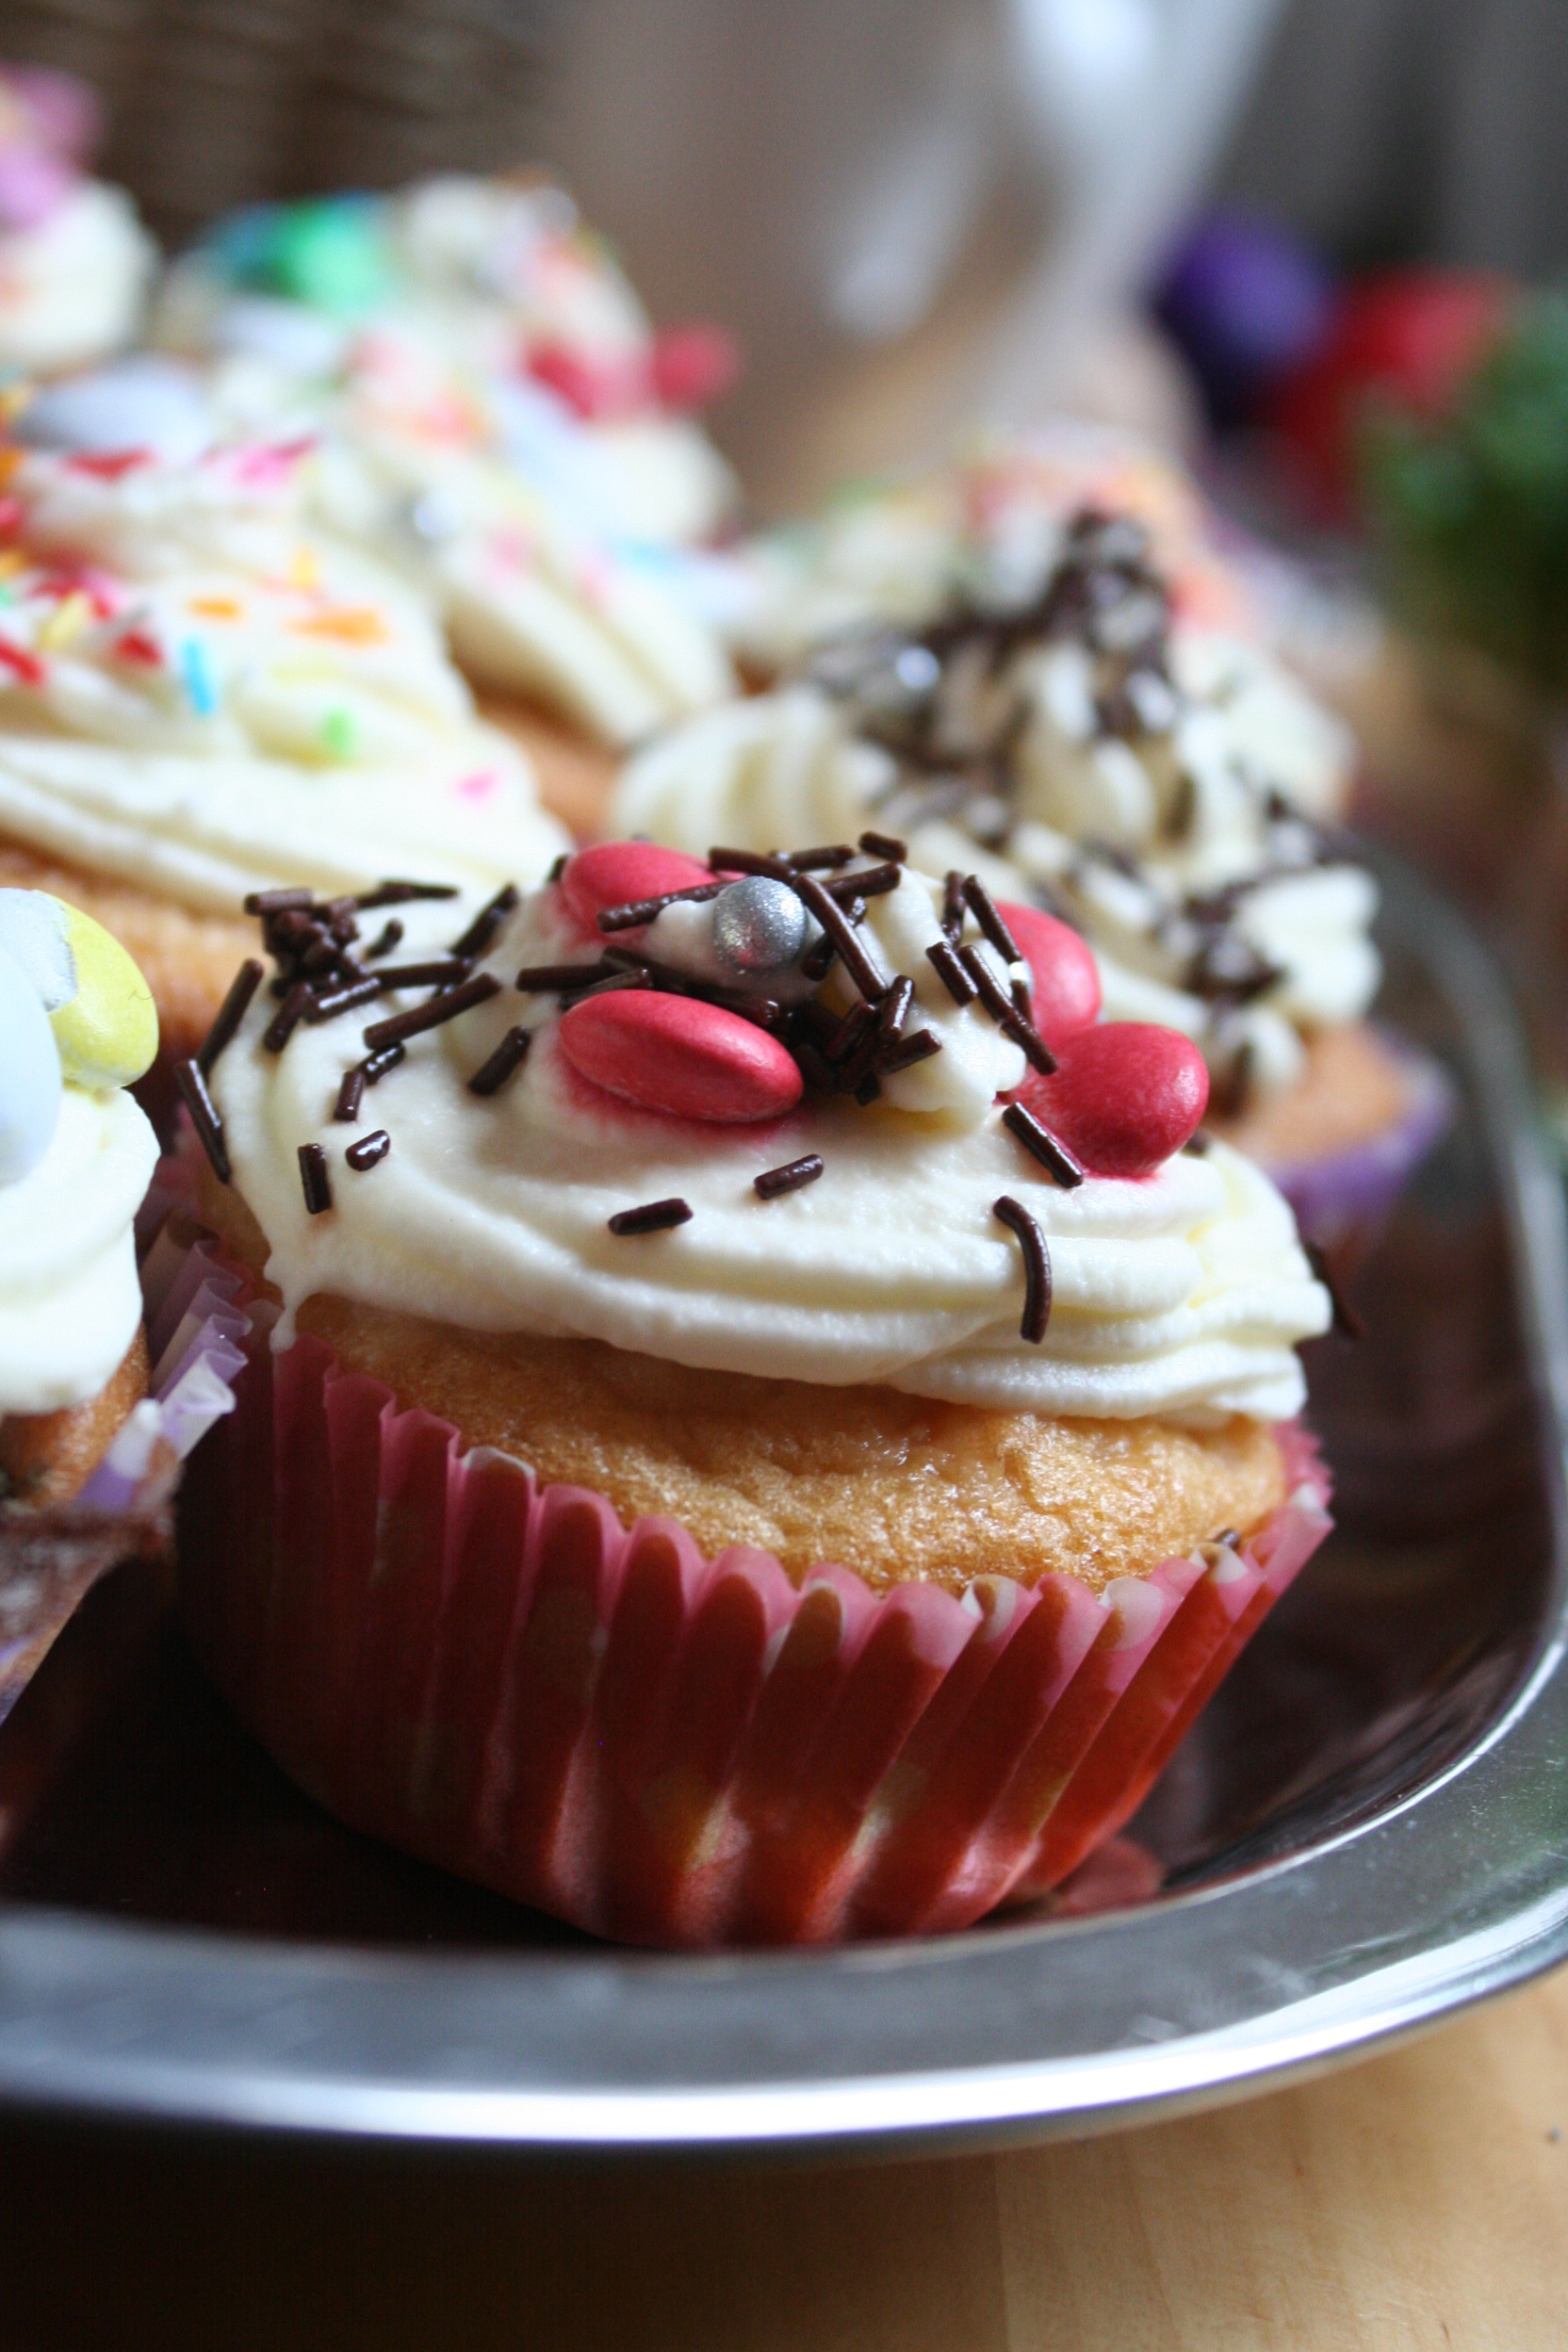
raspberry, fruit, berry, sweet, food, produce, colorful, chocolate, cupcake, baking, cookie, dessert, cream, cake, strawberry, bun, sweet dish, pastries, whipped cream, eating, sweets, icing, colored, cupcakes, sweetness, taste, cheesecake, cakes, flavor, the cake, pastry shop, buttercream, cake with cream